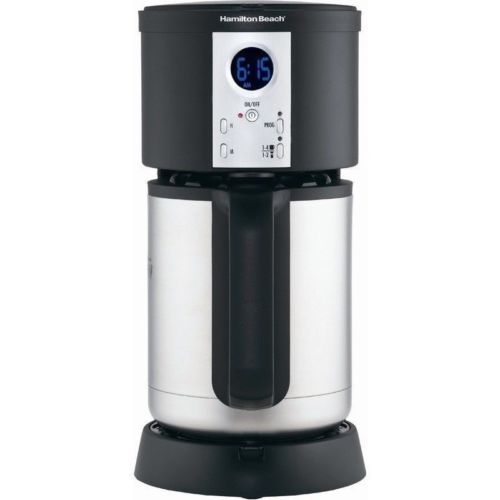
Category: coffee maker